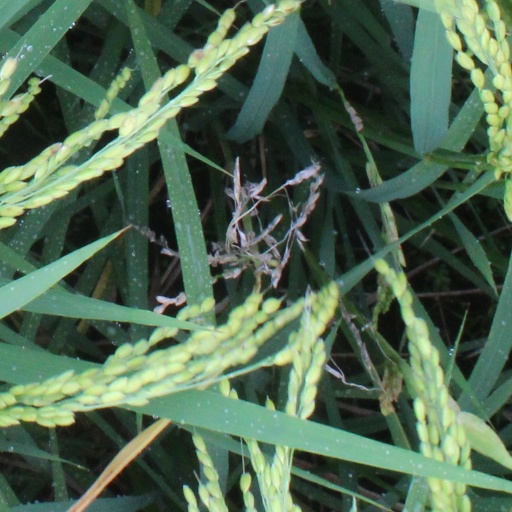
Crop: rice